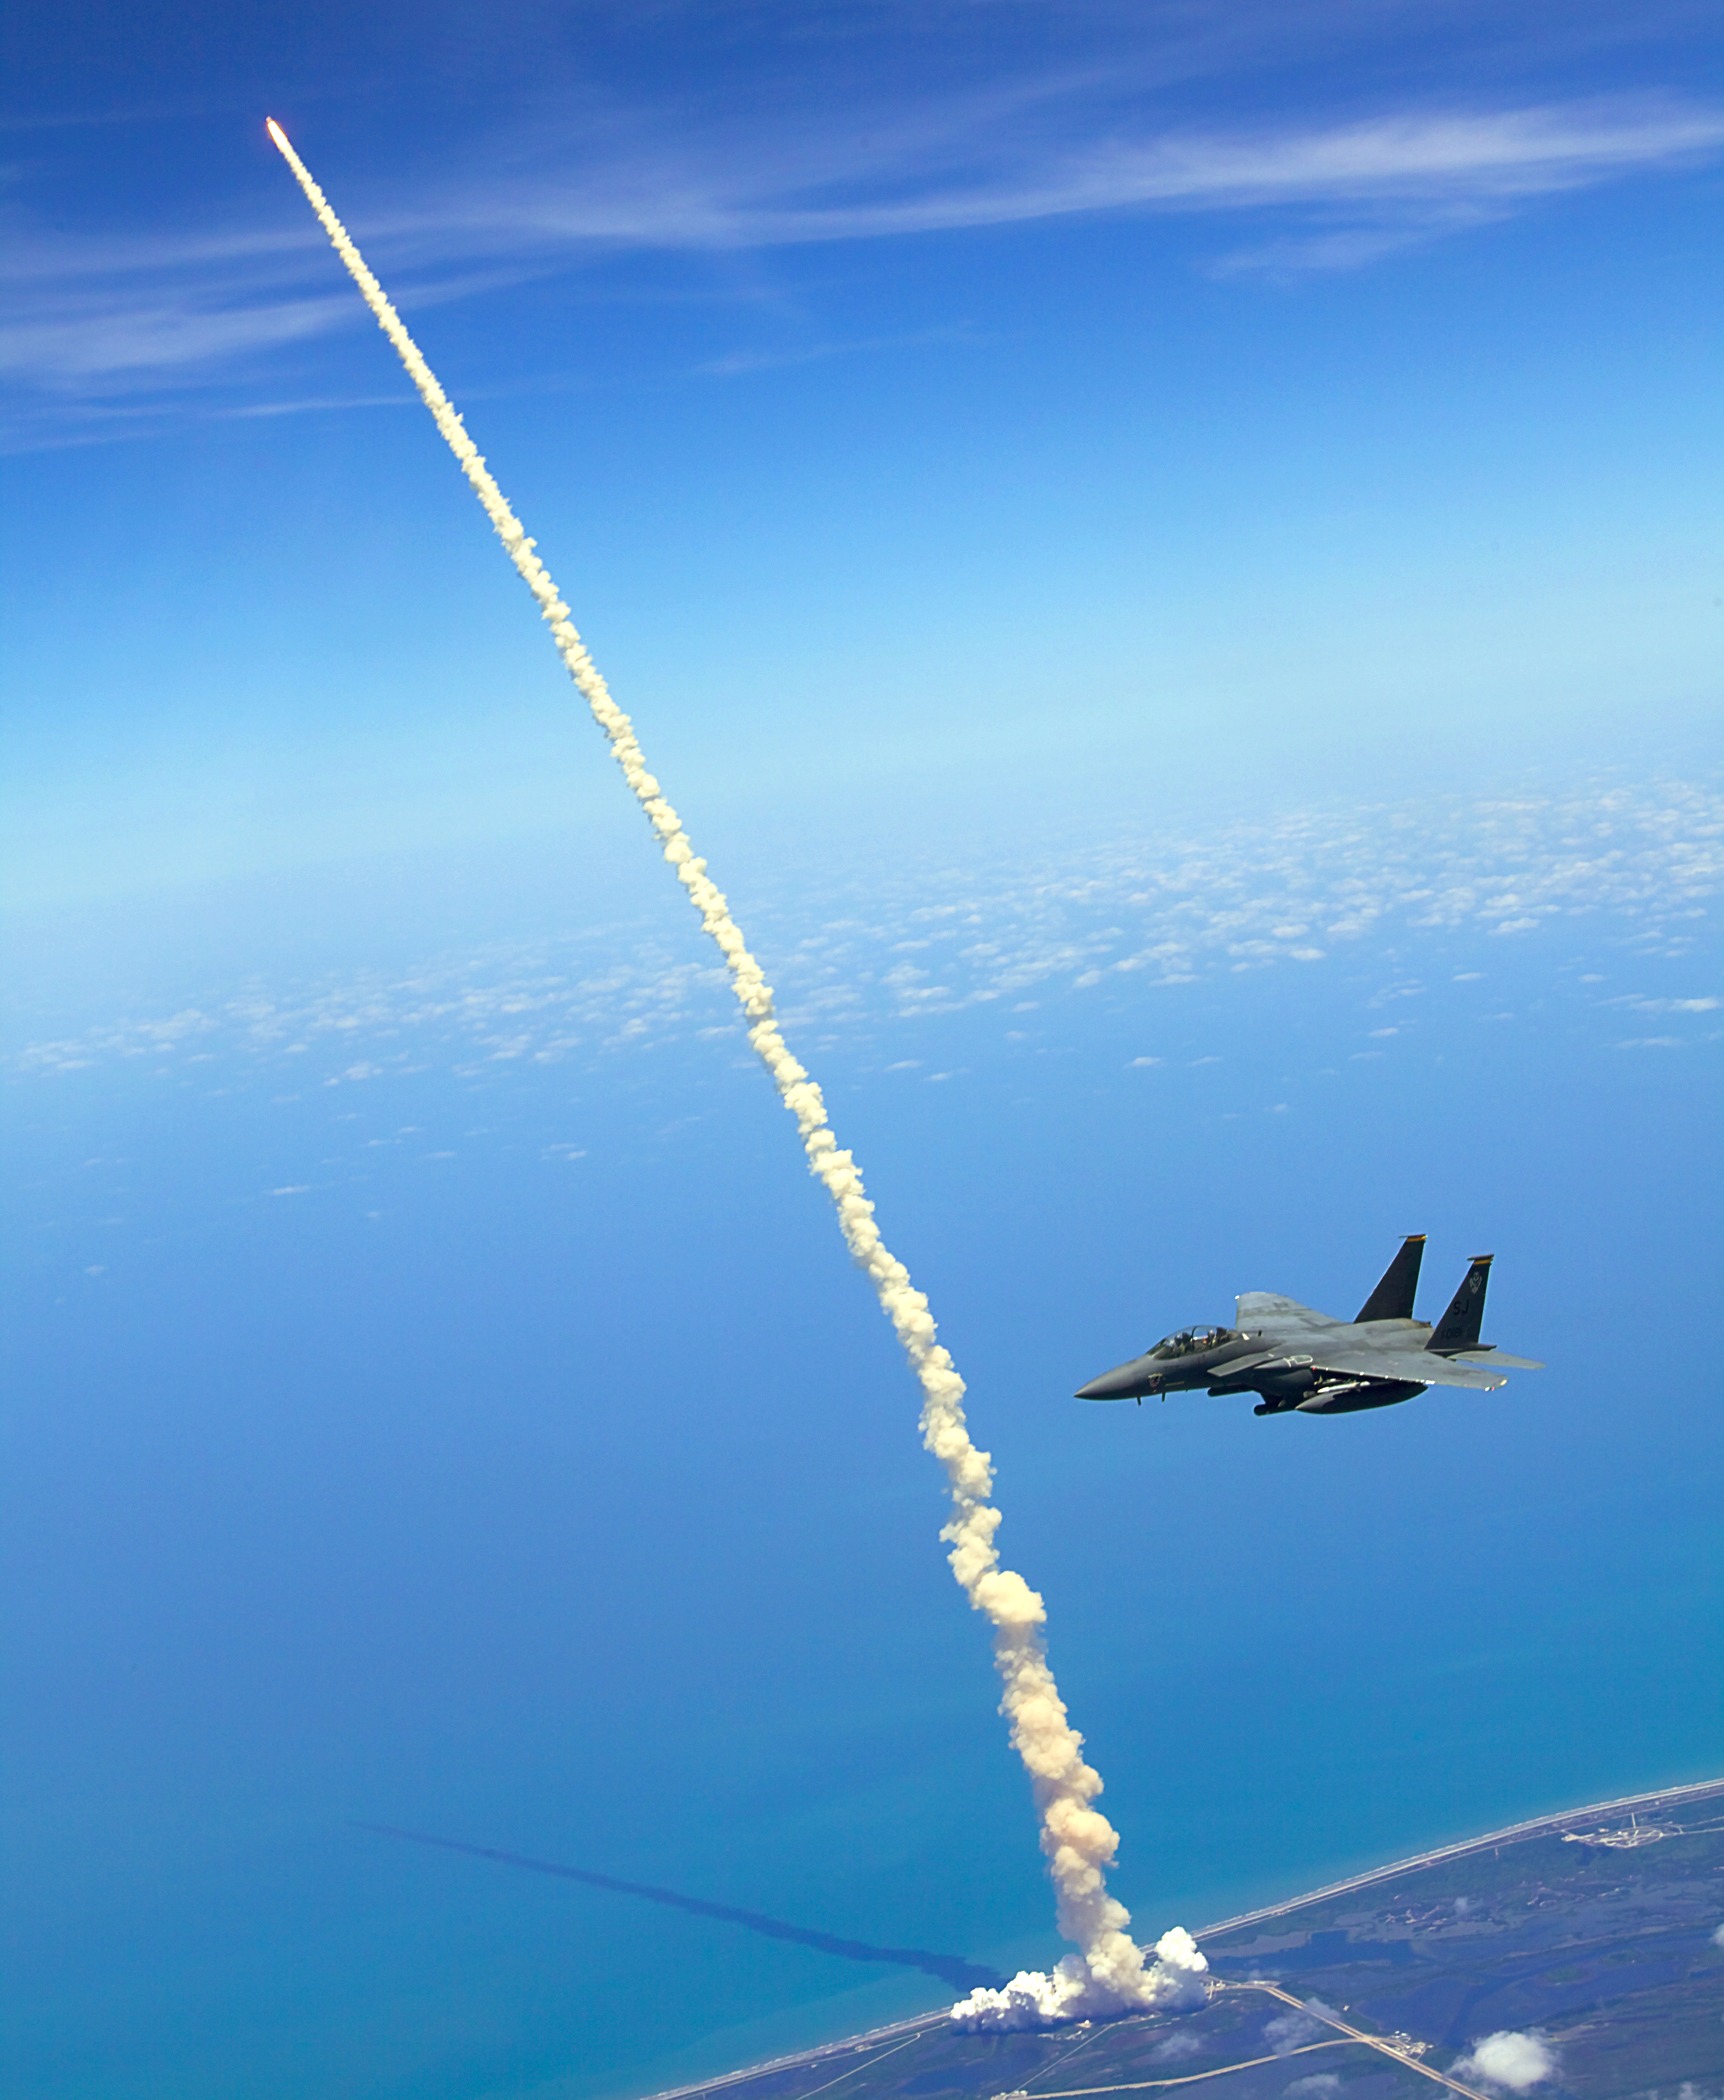
sea, wing, sky, airplane, aircraft, fighter jet, vehicle, aviation, flight, blue, nasa, start, atlantis, rocket launch, over, space shuttle, space travel, shoot down, in addition, strike eagles, atmosphere of earth, f 15e